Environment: real
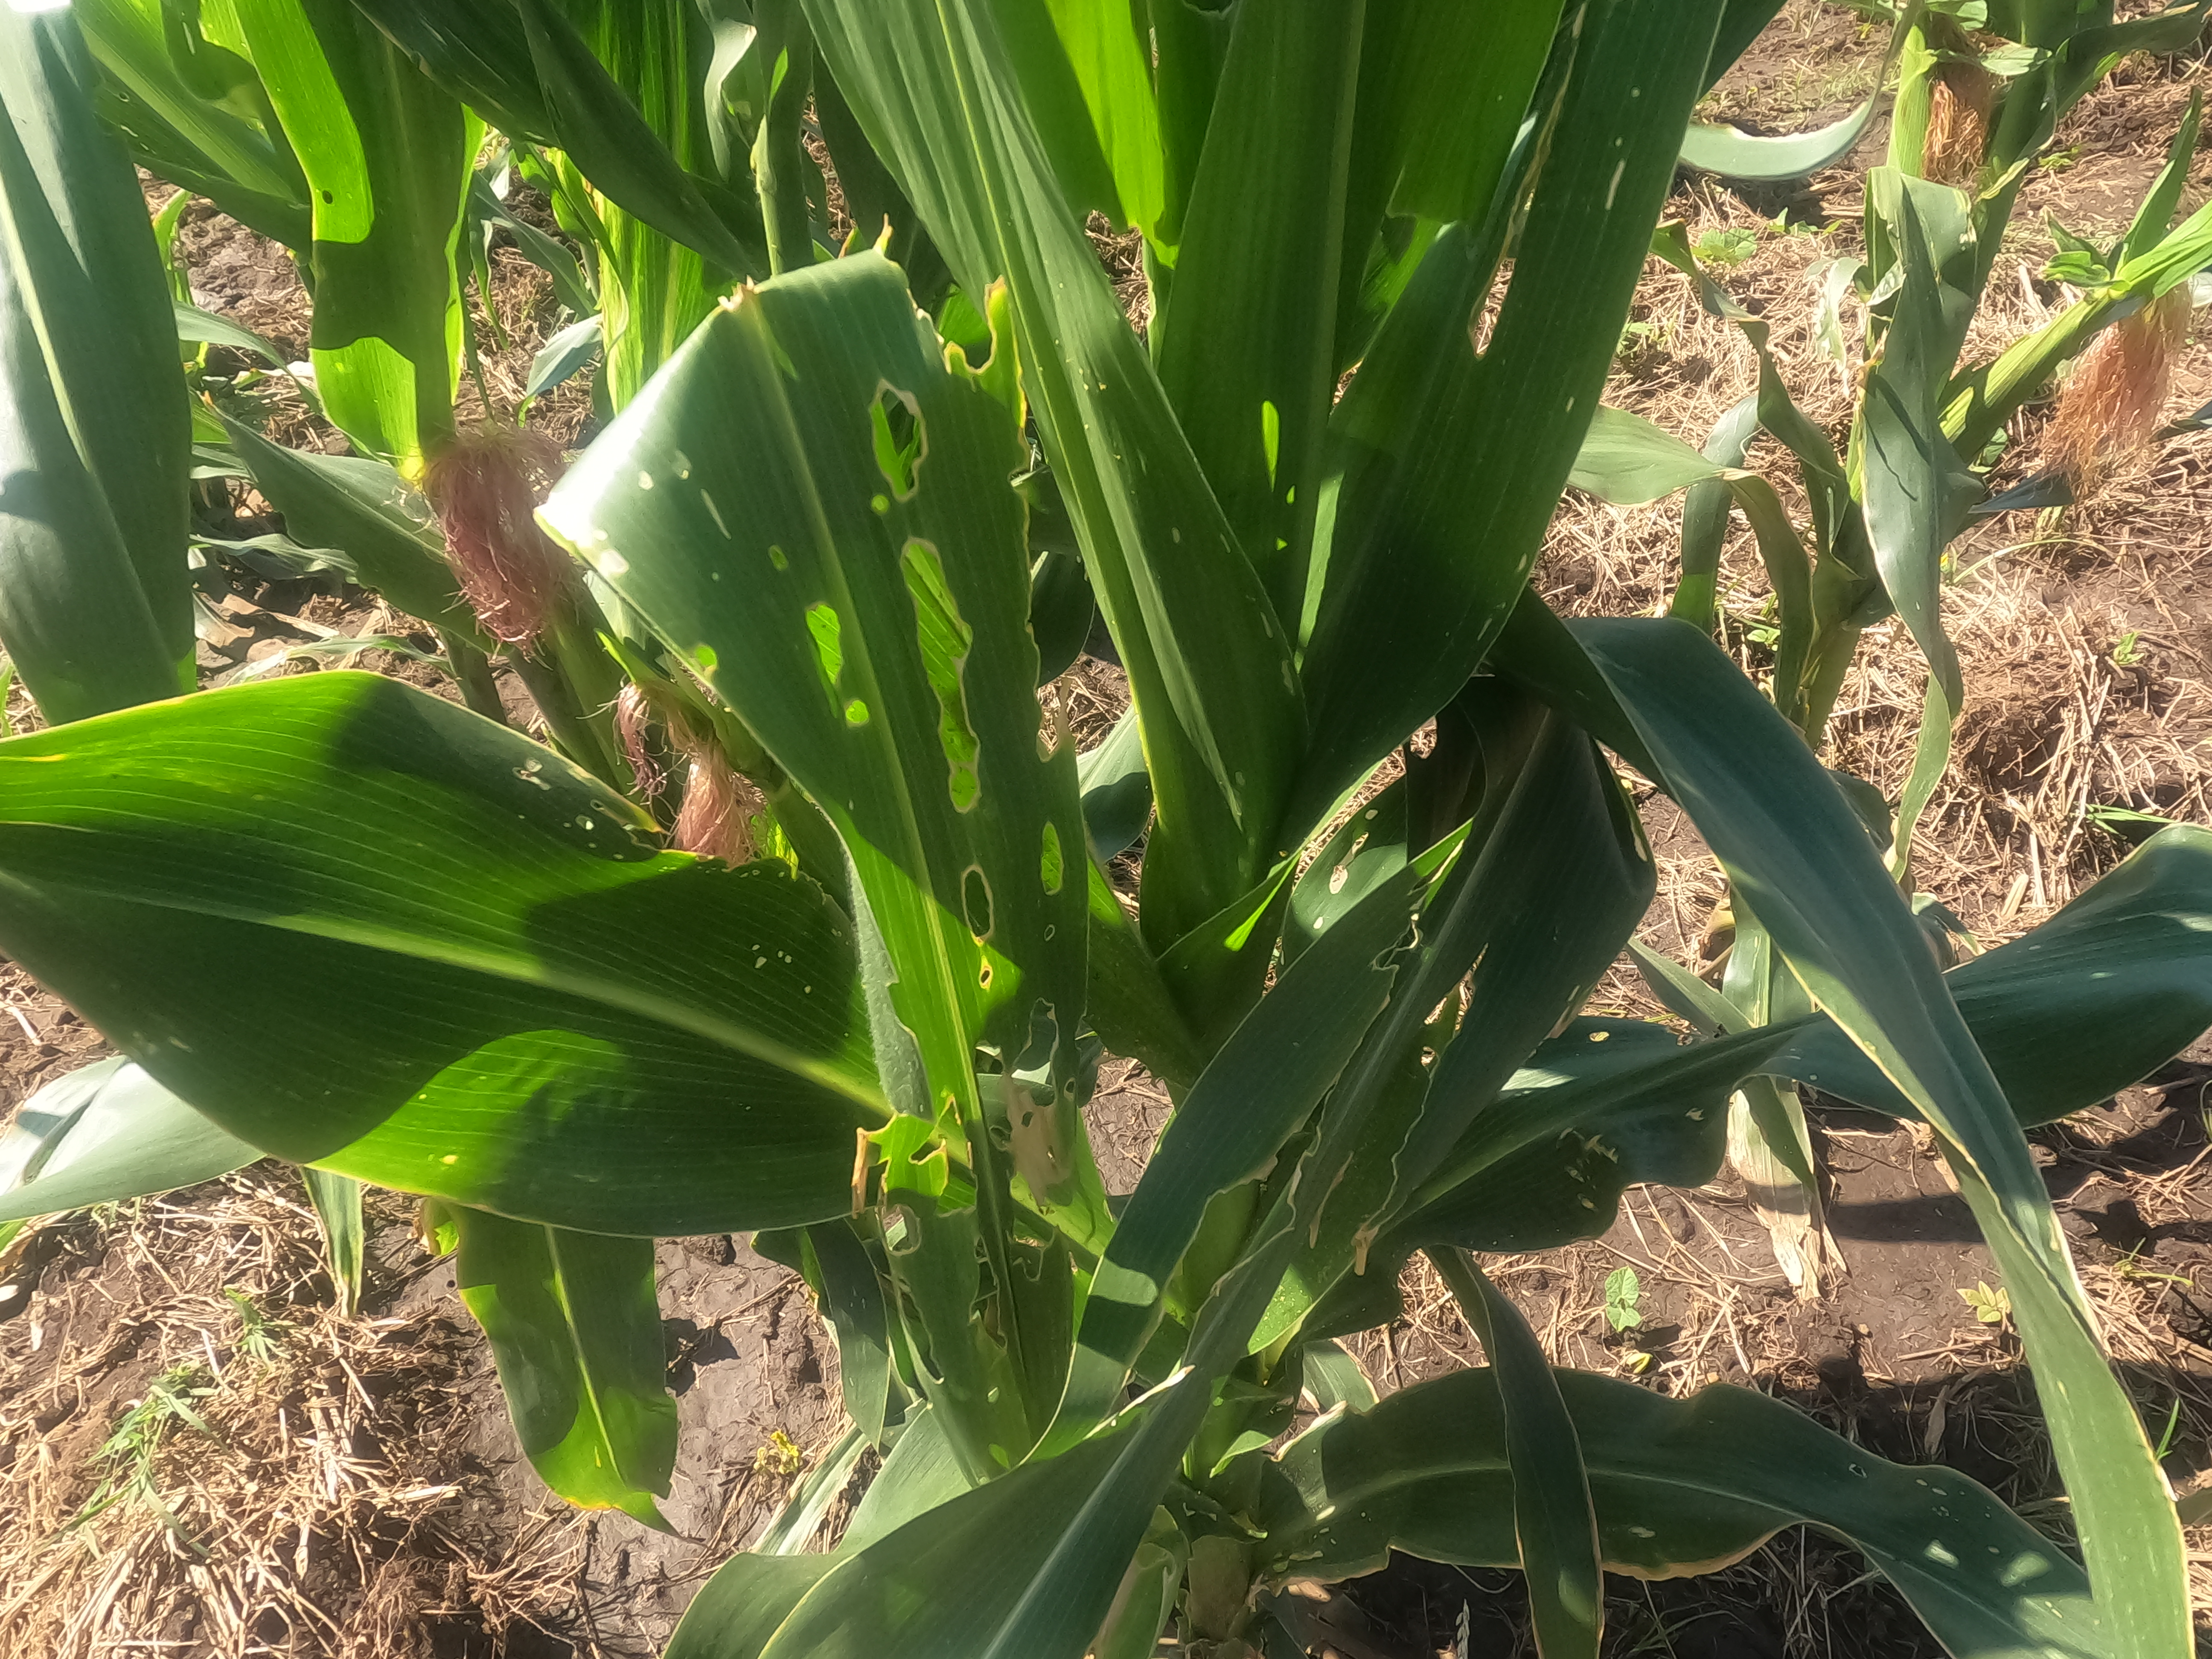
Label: fall_armyworm